Pleopeltis polypodioides

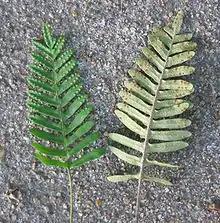
Upper and lower sides of fronds

The gametophytes (the haploid gamete producers) develop from very small spores that float in the air and are deposited on moist tree branches. These spores are produced in sporangia that develop on the leaves of the fern's sporophyte. The fern can also reproduce by the division of its rhizomes.